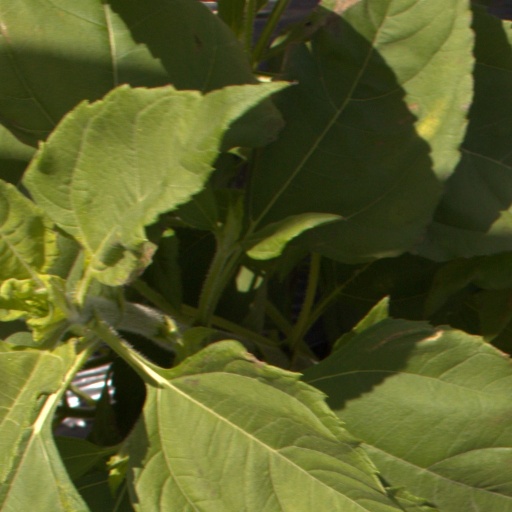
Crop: Jerusalem artichoke